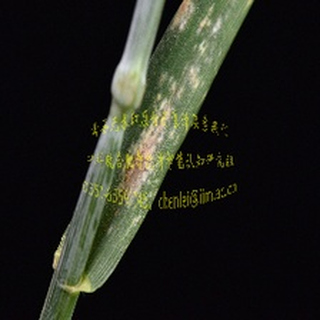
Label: wheat_mildew